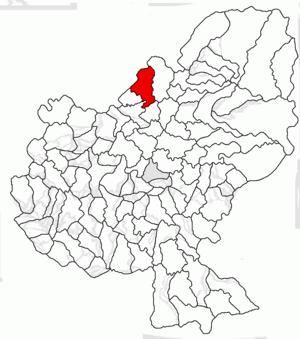
Lunca est une commune roumaine du județ de Mureș, dans la région historique de Transylvanie et dans la région de développement du Centre.